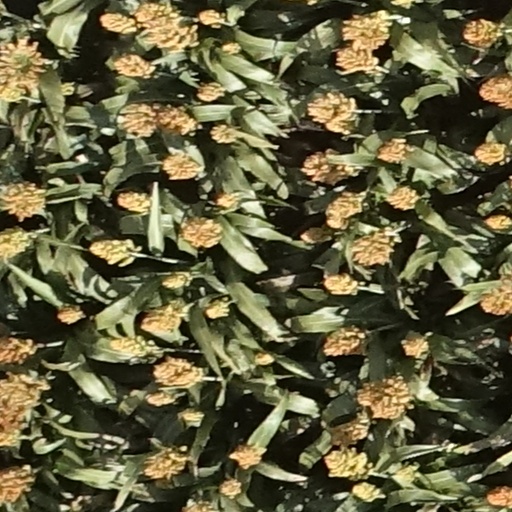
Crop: sorghum